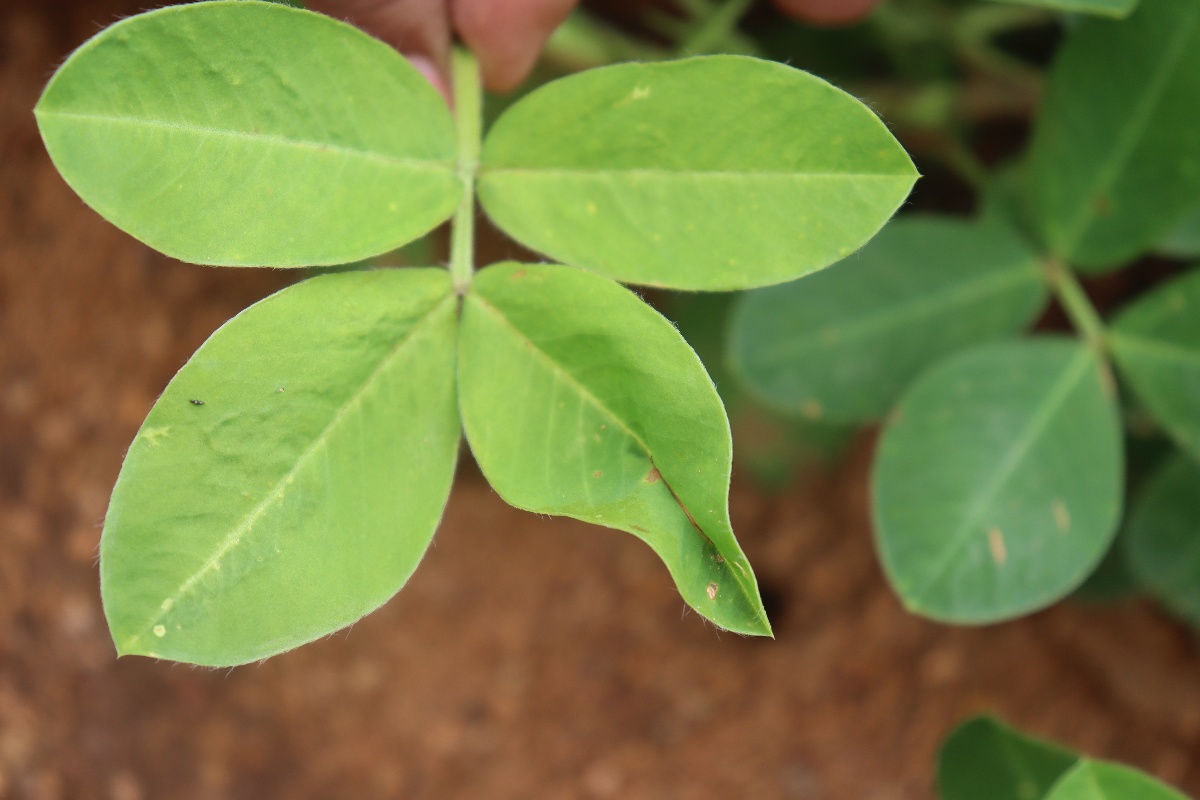
Label: healthy leaf